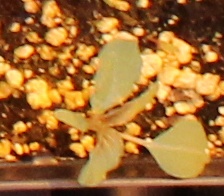
Label: Palmer Amaranth